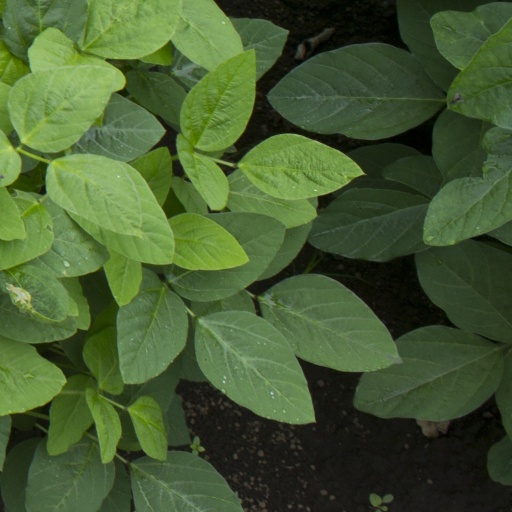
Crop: soybean